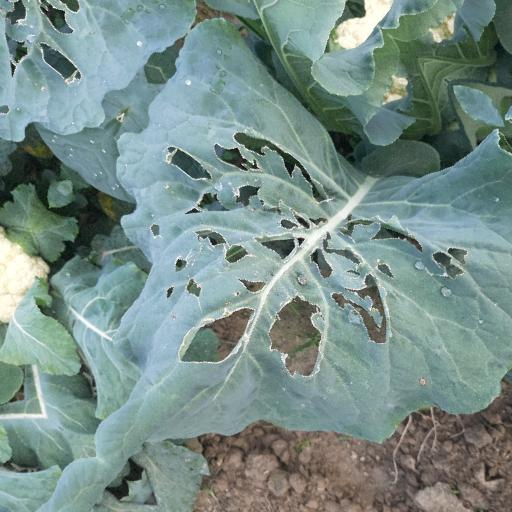
Label: Black Rot